Ausseing

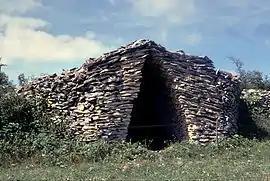
A dry stone hut in Ausseing

Ausseing is a commune in the Haute-Garonne department in southwestern France.